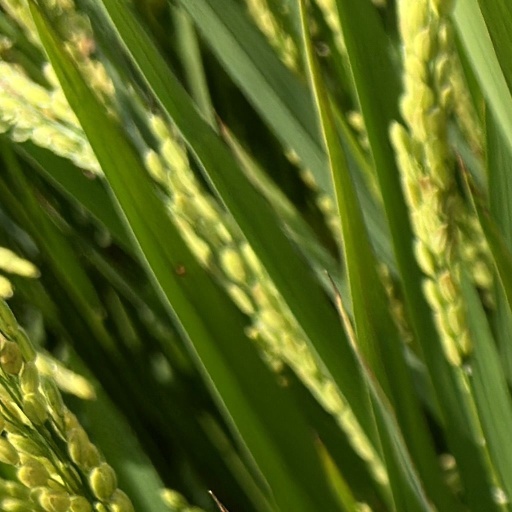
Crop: rice